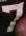
Number: 7